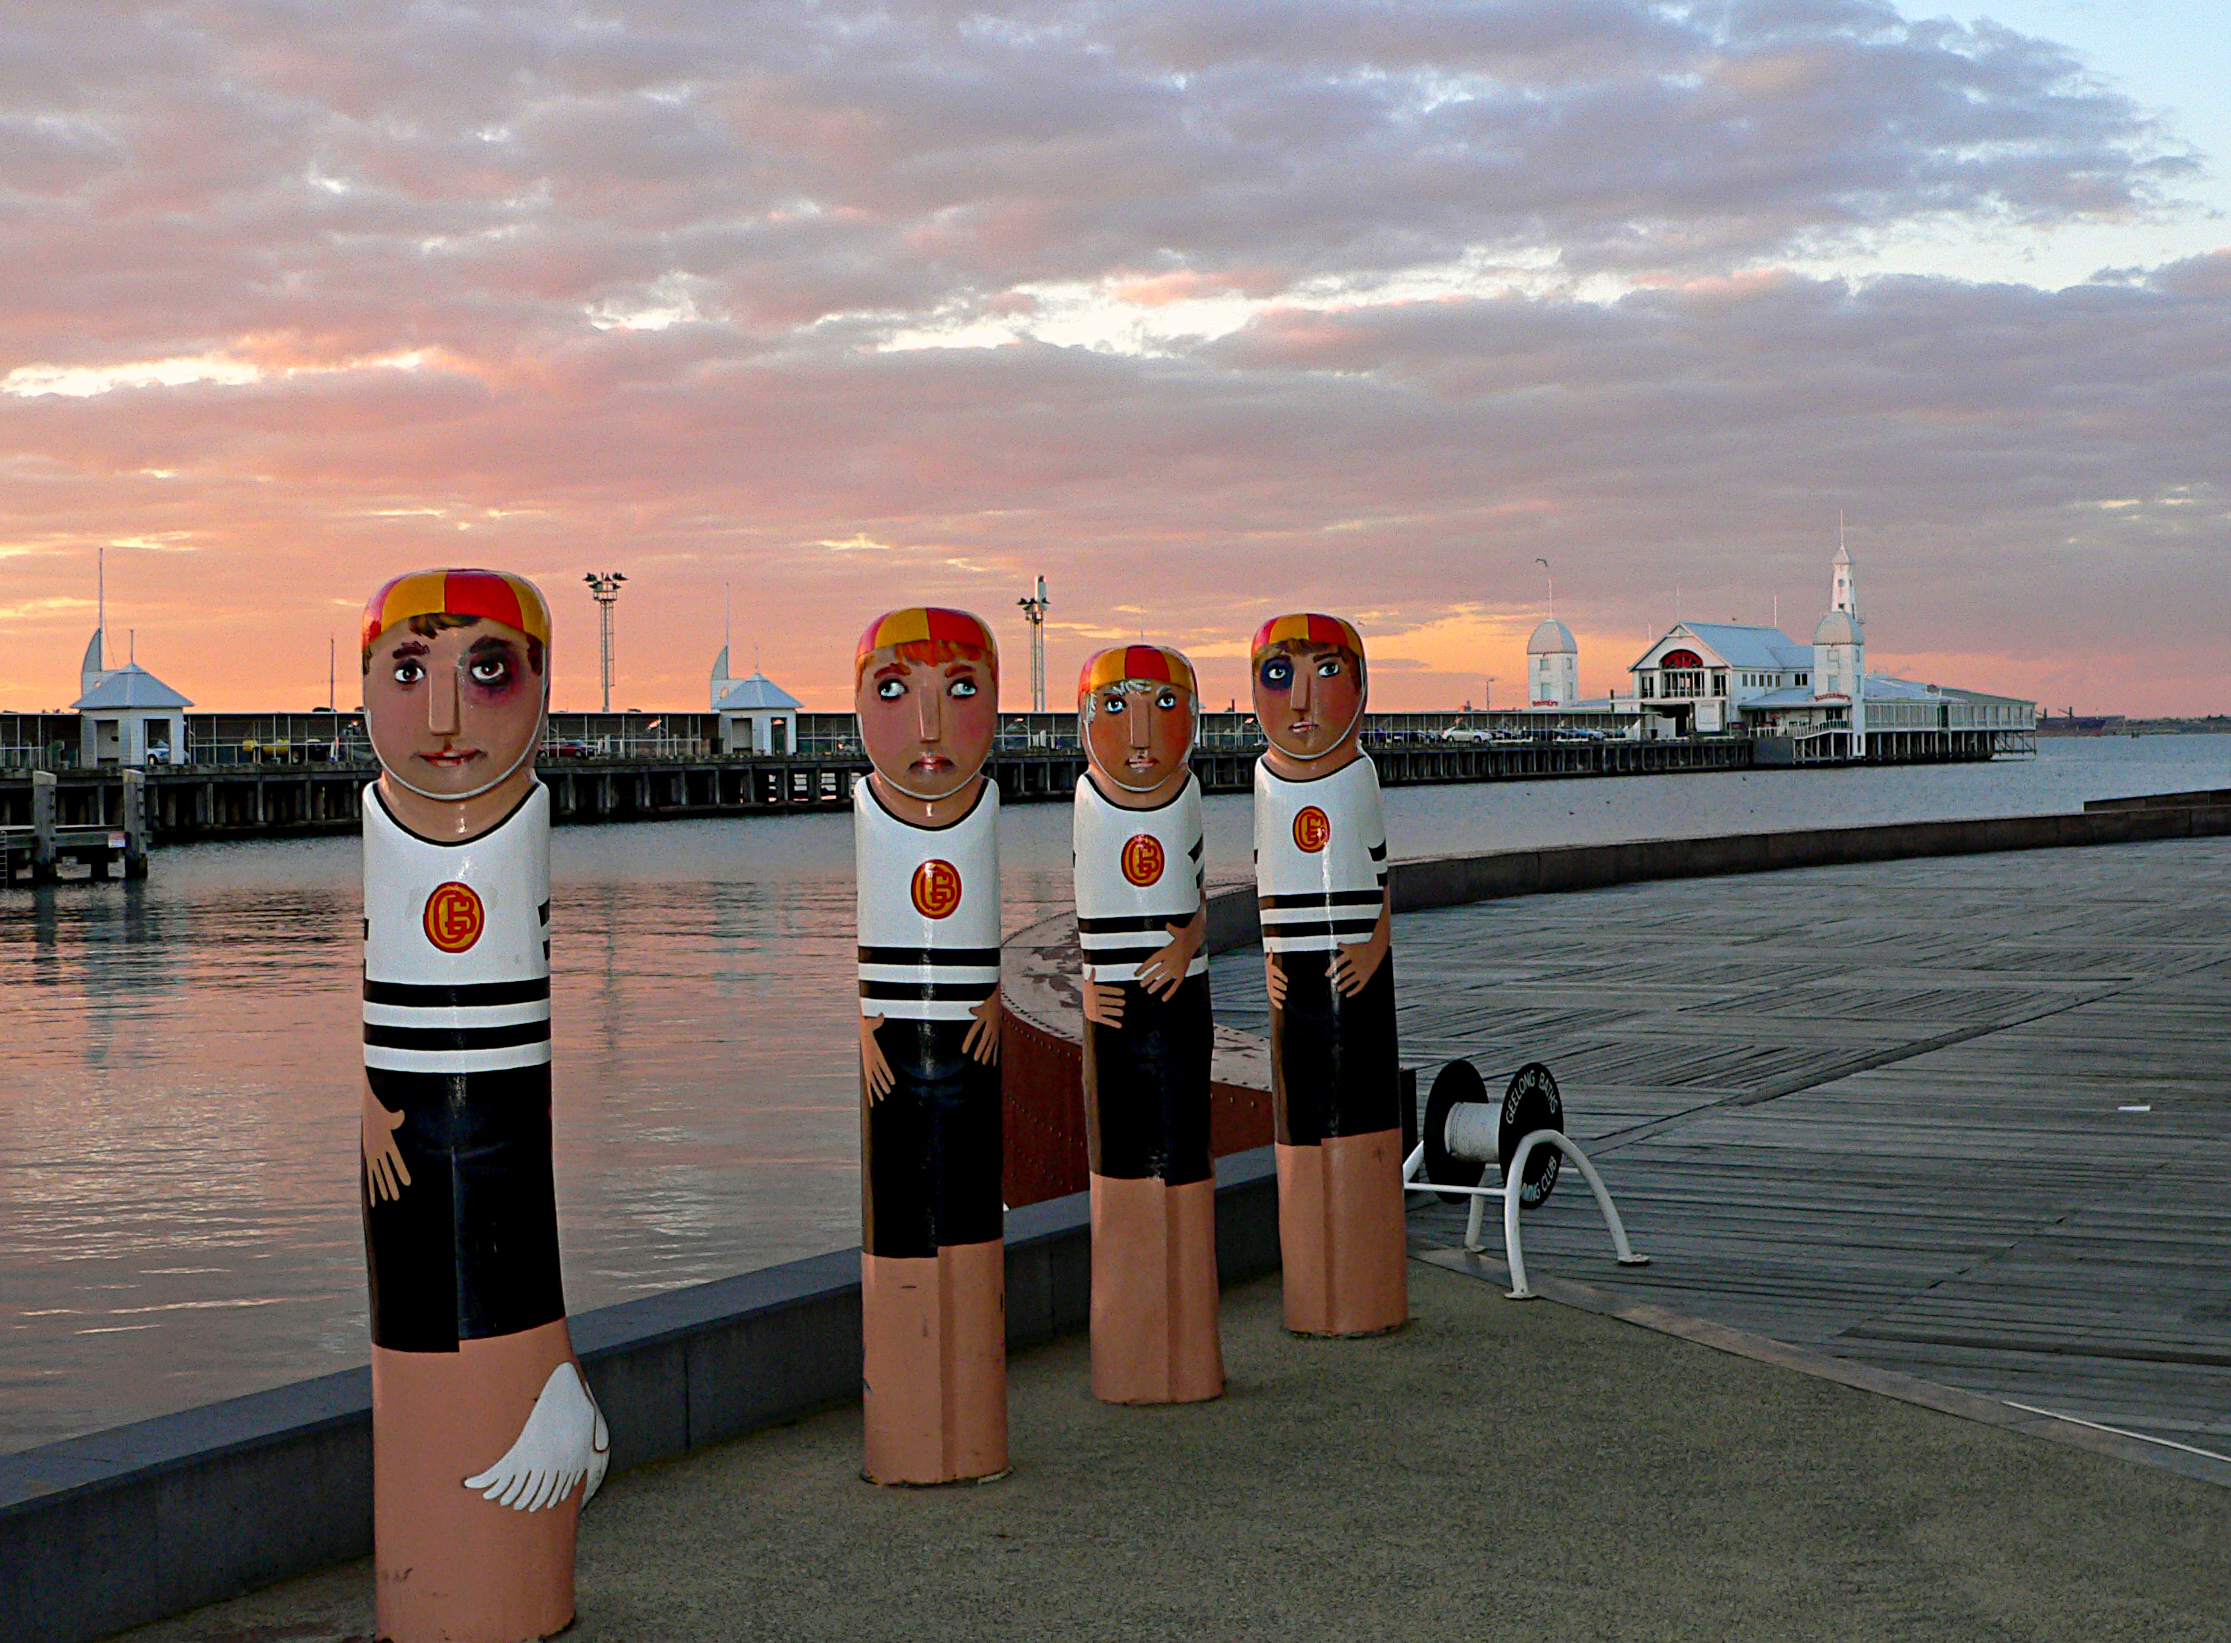
sea, vacation, vehicle, boating, lumix, publicart, bridgecamera, bollards, panasonicdmcfz20, geelongvictiria, janmitchell, woodenmen, coriobay